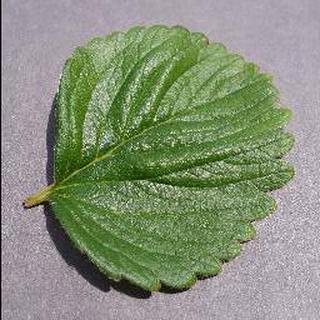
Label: healthy_strawberry